Eastern box turtle

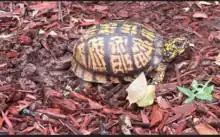
Female digging a hole with her back legs to lay eggs

Eastern box turtles are found exclusively in North America, mainly in the eastern United States, as its name implies. They occur as far north as southern Maine and the southern and eastern portions of the Michigan Upper Peninsula, south to northern Florida and west to eastern Kansas, Oklahoma, and Texas. In the northern parts of their range, they are rarely found above in elevation, while they may be found up to in the southern parts of their range. The eastern box turtle is considered uncommon to rare in the Great Lakes region; however, populations can be found in areas not bisected by heavily traveled roads. In the Midwest, it is a species of concern (or special concern, depending on the terminology used by the state) in Ohio, Michigan, and Indiana.